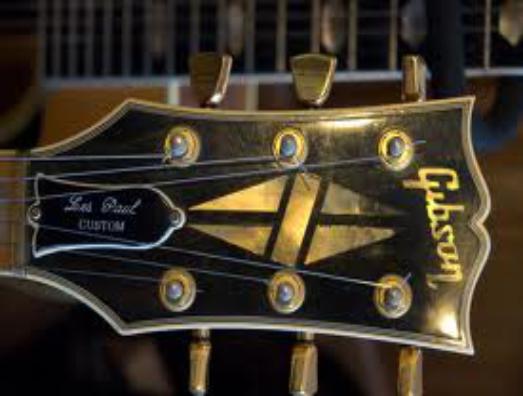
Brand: Gibson
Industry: Clothes